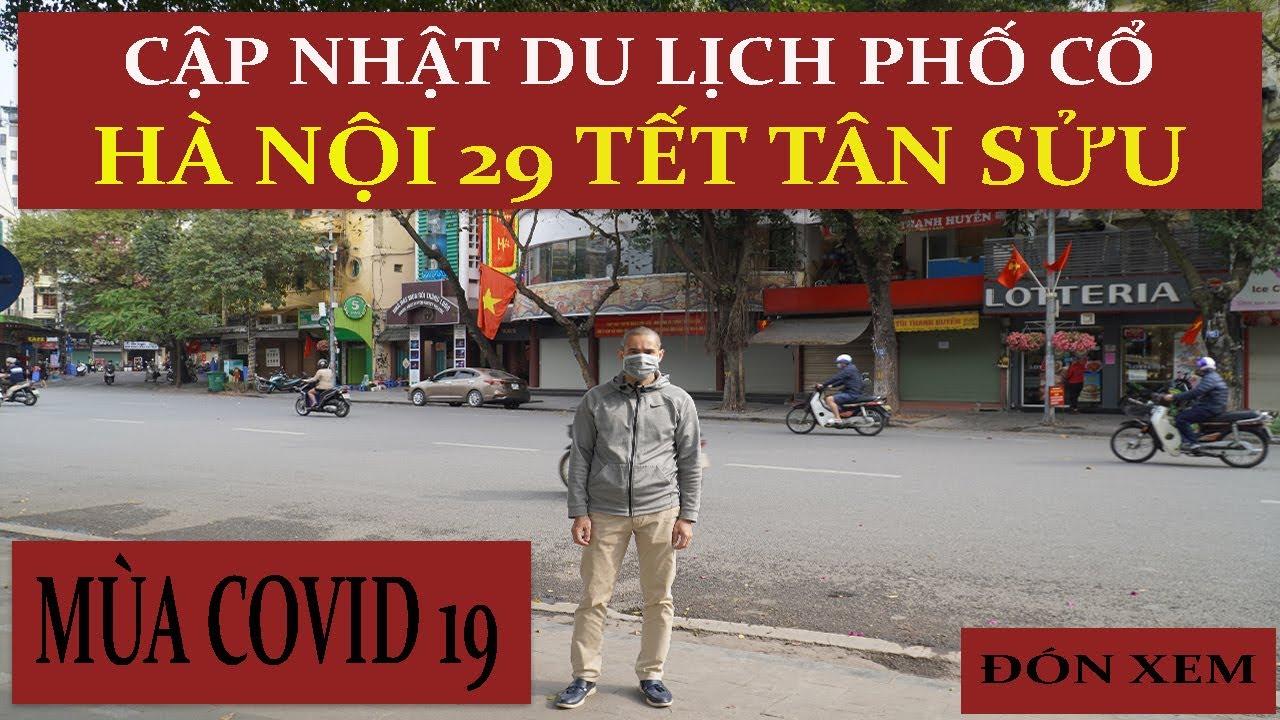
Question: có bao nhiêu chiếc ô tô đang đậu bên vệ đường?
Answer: có một chiếc ô tô đang đậu bên vệ đường